Outlaws of Love

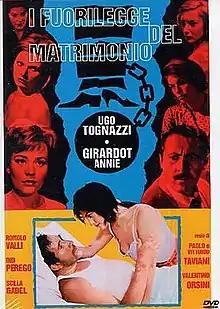

I fuorilegge del matrimonio, internationally released as Outlaws of Love, is a 1963 Italian anthology comedy film. It is the second and last film directed both by Paolo and Vittorio Taviani and Valentino Orsini.